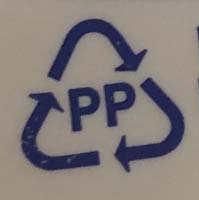
Plastic recycling code class: 5_polypropylene_PP